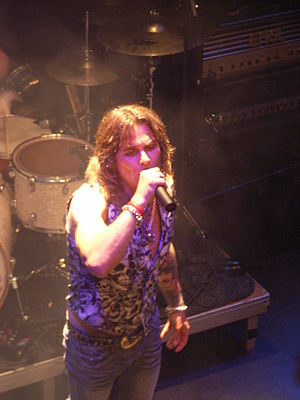
Mike Tramp
Mike Tramp er en dansk sanger og sangskriver.